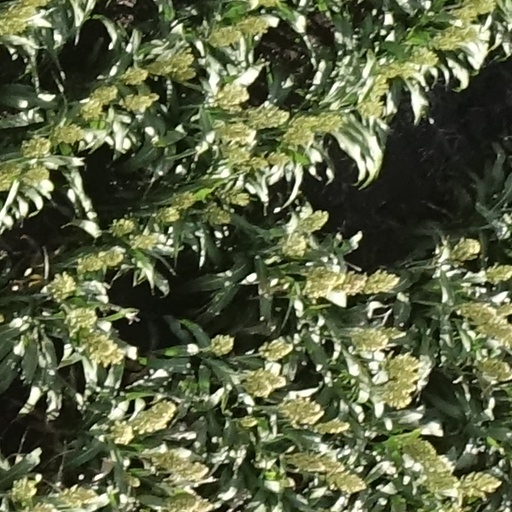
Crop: sorghum